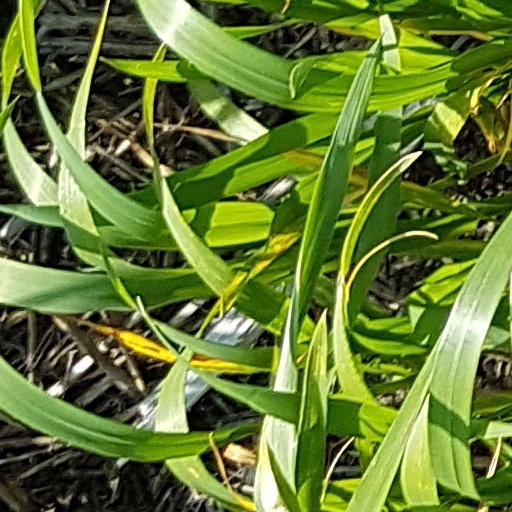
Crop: wheat